Fossil echinoids

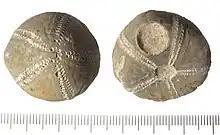
A fossil sea urchin found on a Middle Saxon site in Lincolnshire, thought to have been used as an amulet

Humans have long had a propensity for collecting fossil echinoids, and these fossils are often found at archaeological sites. The fossils played a part in both Celtic and Norse mythology, were venerated, associated with burials, woven into myths and legends and used when making tools and decorative objects. These fossils are commonly known as thunderstones, fairy loaves or shepherds' crowns.